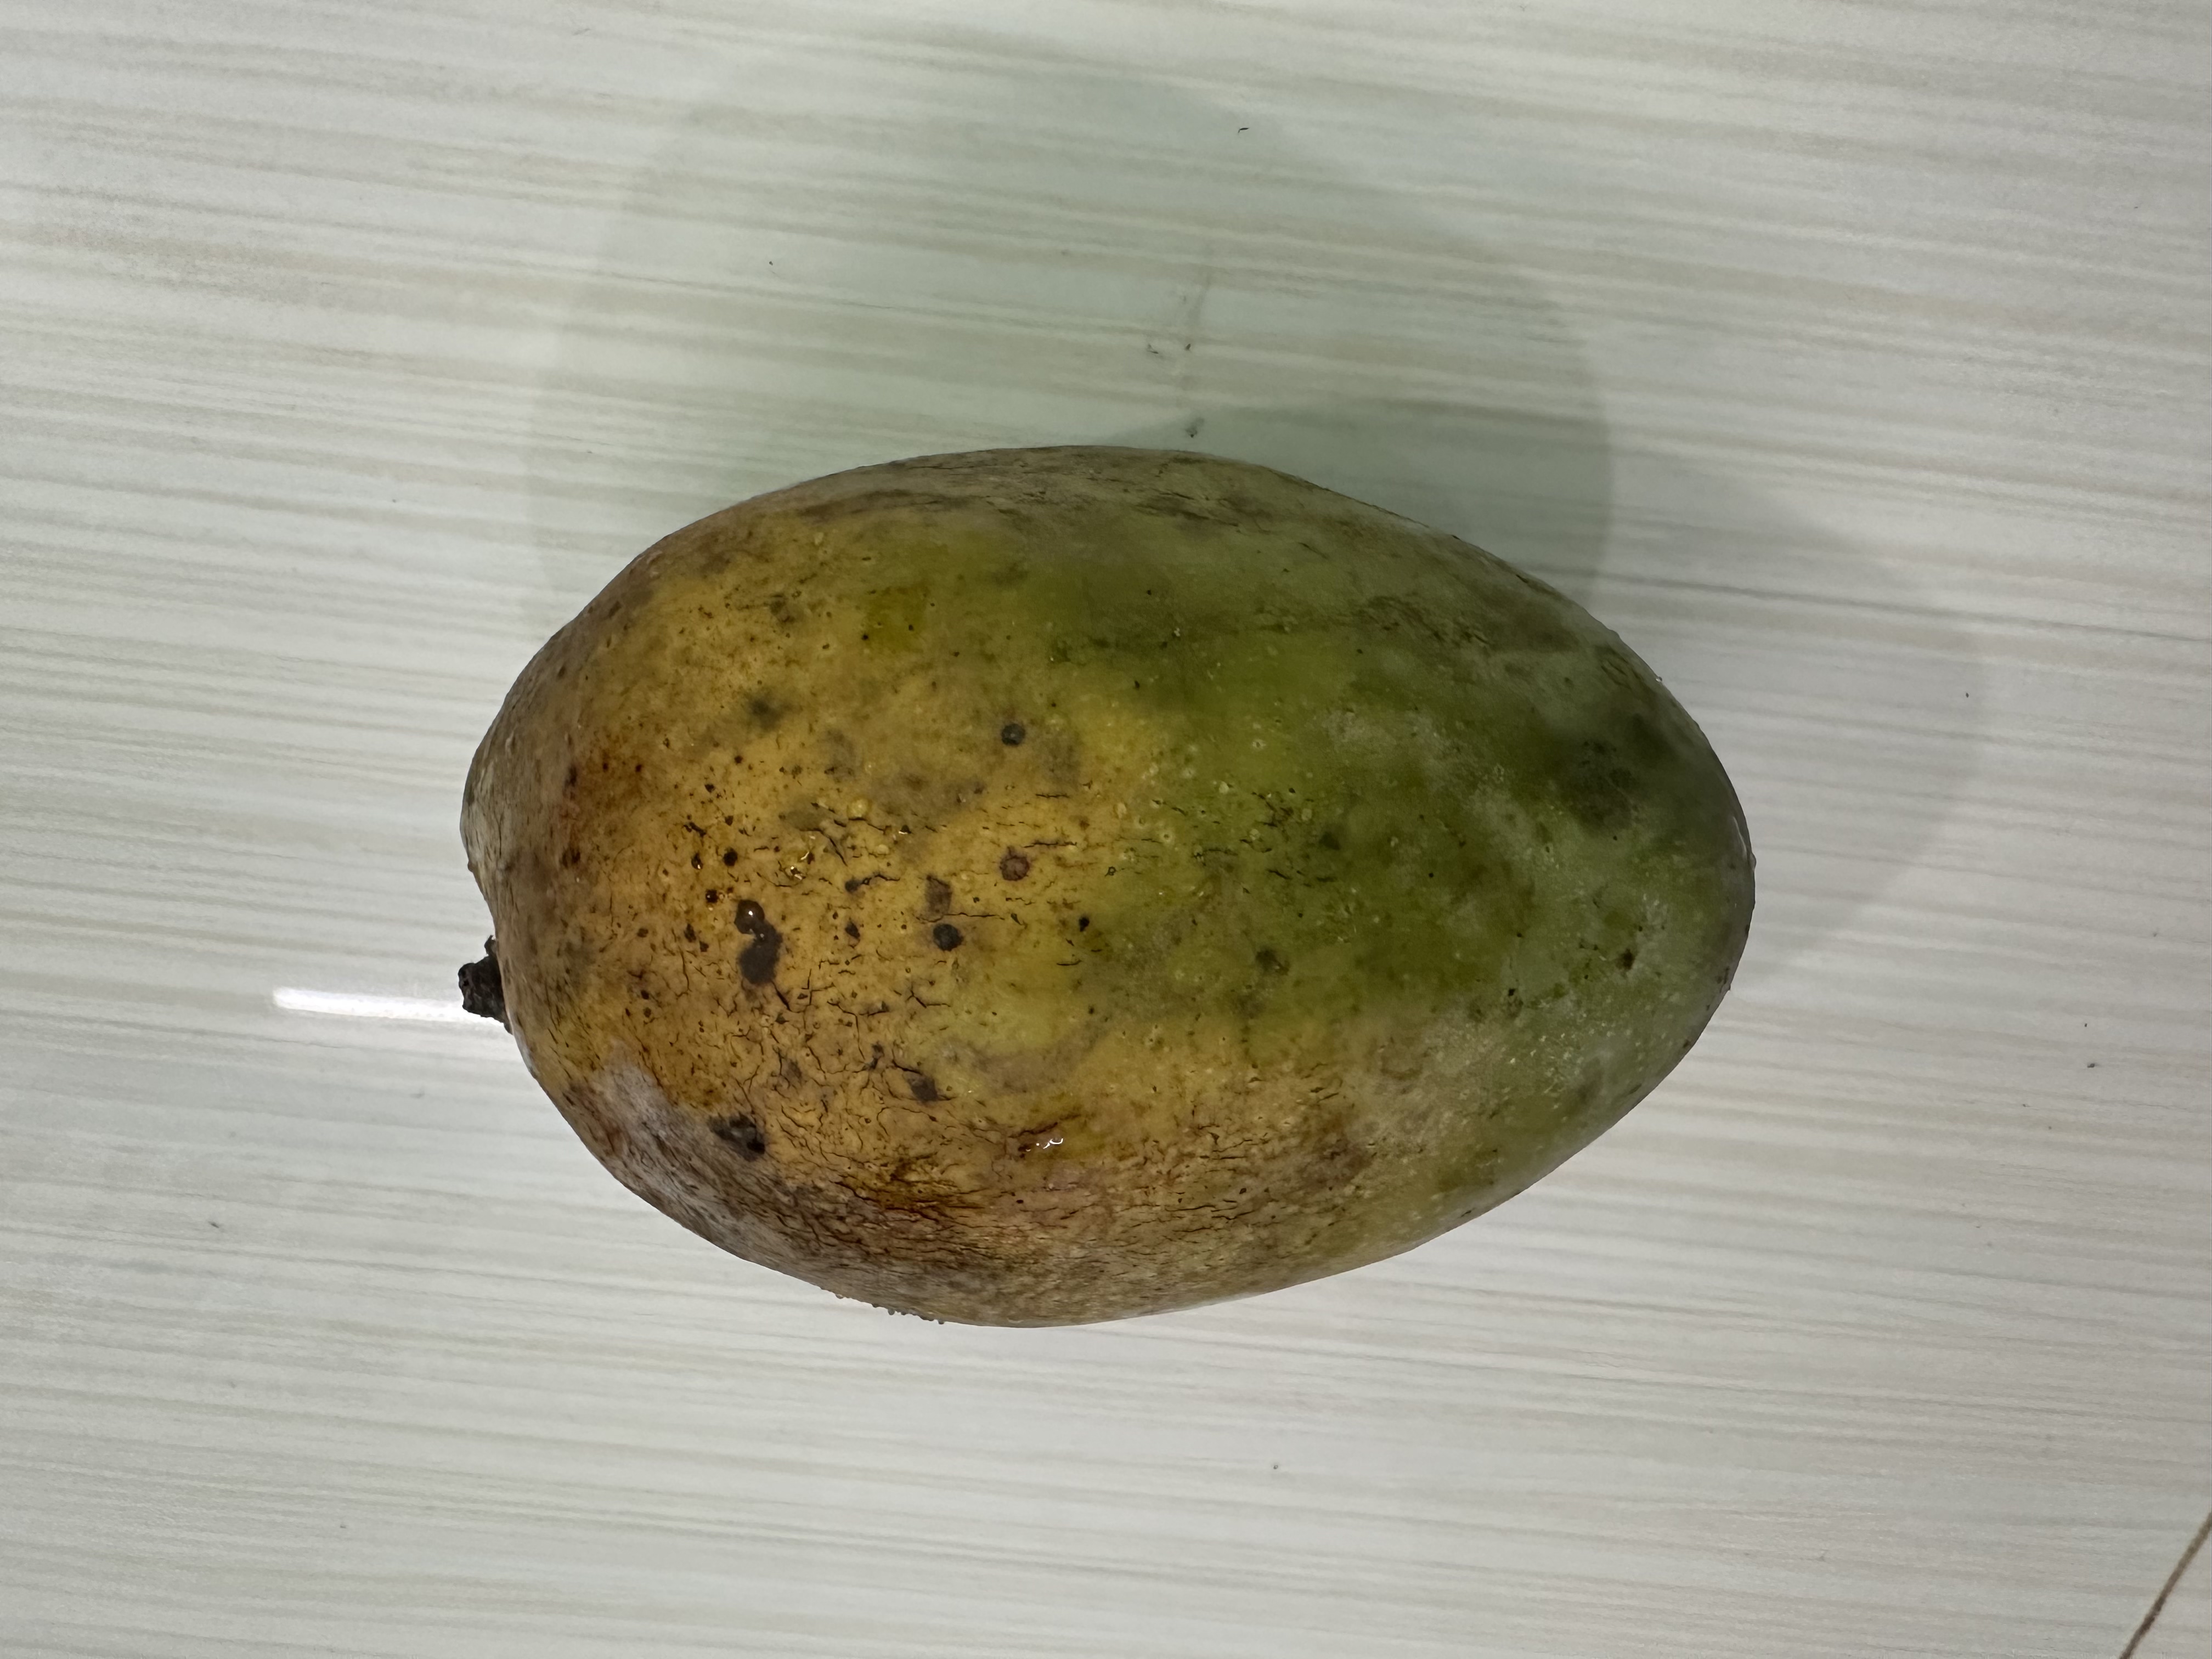
Mango variety: Bari-7